Black-figure pottery

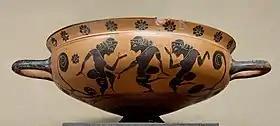
Komos scene on a komast cup by the KY Painter, ca. 570 BC, Louvre, Paris

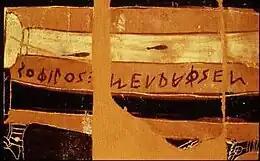
Signature of Sophilos: Sophilos megraphsen ("Sophilos painted me")

The black-figure style became generally established in Athens around 600 BC. An early Athenian development was the horse-head amphora, the name coming from the depiction of horse heads in an image window. Image windows were frequently used in the subsequent period and were later adopted even in Corinth. The Cerameicus Painter and the Gorgon Painter are associated with the horse-head amphoras. The Corinthian influence was not only maintained, but even intensified. The animal frieze was recognized as generally obligatory and customarily used. This had economic as well as stylistic reasons, because Athens competed with Corinth for markets. Attic vases were sold in the Black Sea area, Libya, Syria, lower Italy and Spain, as well as within the Greek homeland.